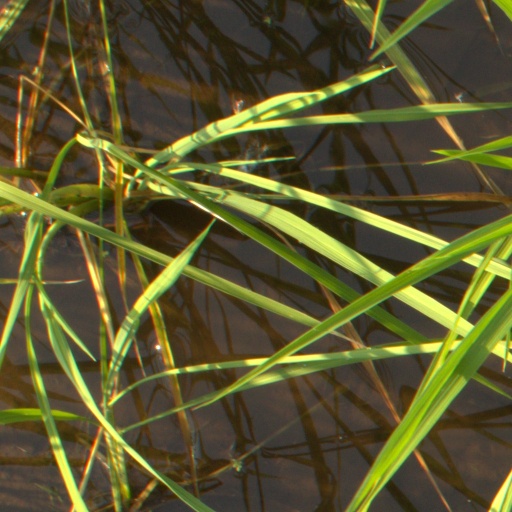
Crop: rice